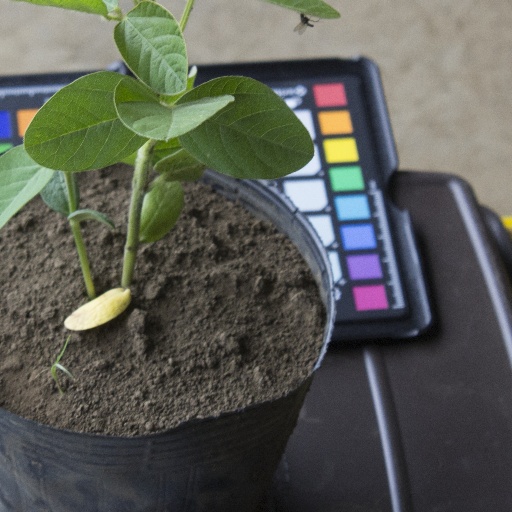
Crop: soybean